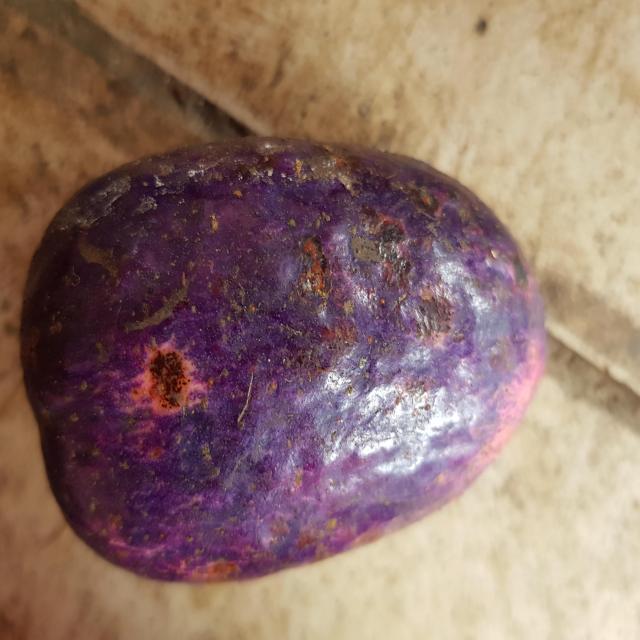
Plum grade: spotted